The Beauty of Fractals

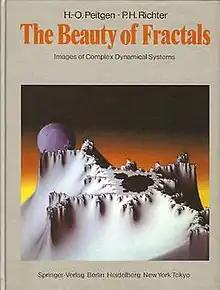
Cover

The Beauty of Fractals is a 1986 book by Heinz-Otto Peitgen and Peter Richter which publicises the fields of complex dynamics, chaos theory and the concept of fractals. It is lavishly illustrated and as a mathematics book became an unusual success.